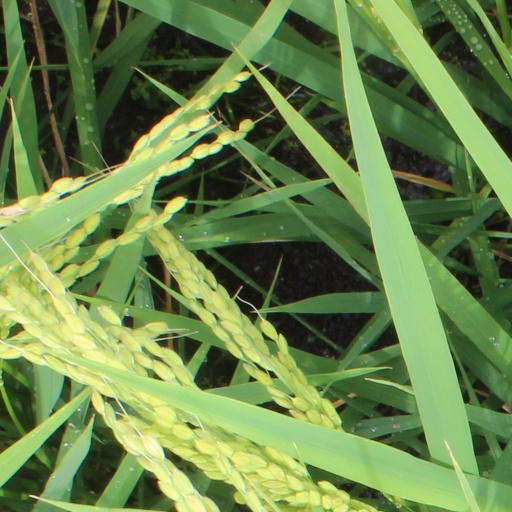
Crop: rice